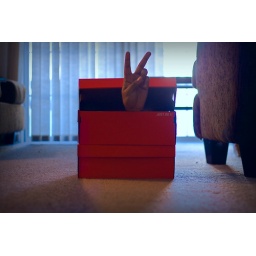
I live in a shoe box